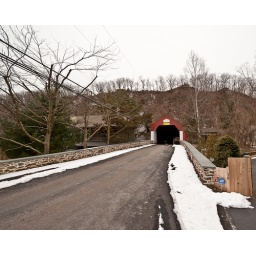
Uhlerstown wooden covered bridge over the Delaware Canal next to lock 18. Built in 1832, length 101 feet.